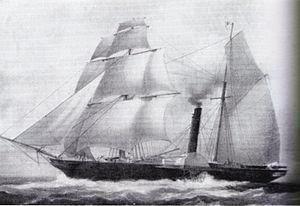
gravure de la première moitié du XIXème siècle présentant la frégate à vapeur mexicaine Guadalupe
La Bataille navale de Campêche est livrée le 16 mai 1843 devant Campeche, Mexique, entre une flotte texano-yucatane et la marine mexicaine.